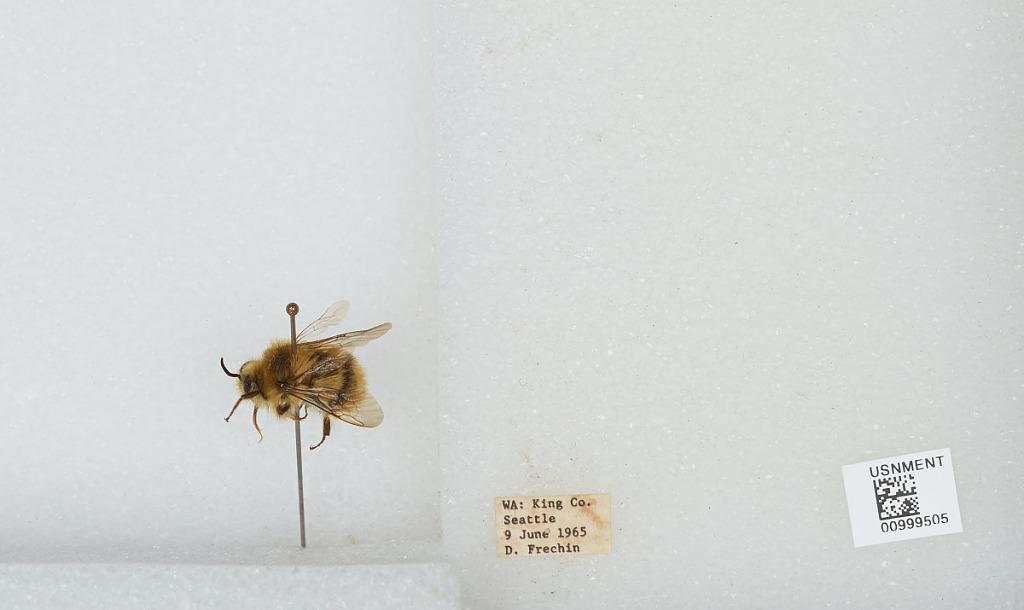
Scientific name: Bombus (Pyrobombus) mixtus Cresson
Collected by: D. Frechin
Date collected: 1965-6-9
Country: United States
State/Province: Washington
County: King
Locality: Seattle
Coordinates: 47.6097, -122.333